Luis García Guijarro

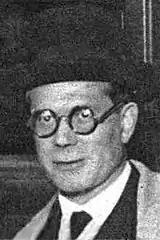
García Guijarro, 1933

During first years after the military coup García Guijarro did not appear in politics. Most information on his public activity is related to Unión Nacional de Exportación Agrícola, a syndicate grouping mostly exporters of citrus fruits. In 1924 for the first time he appeared in its executive, listed as a treasurer. During the following year he remained active as the UNEA lobbyist in Madrid and in 1926 he became secretario general of the organisation. García Guijarro attended numerous commercial conferences and meetings; the one of particular importance was Conferencia Nacional Naranjera, staged by the provincial Valencian Cámara Oficial Agrícola and UNEA with the royal patronage. He also published a few booklets discussing either technicalities of the fruit industry or Spanish international commerce, mostly focused on oranges.